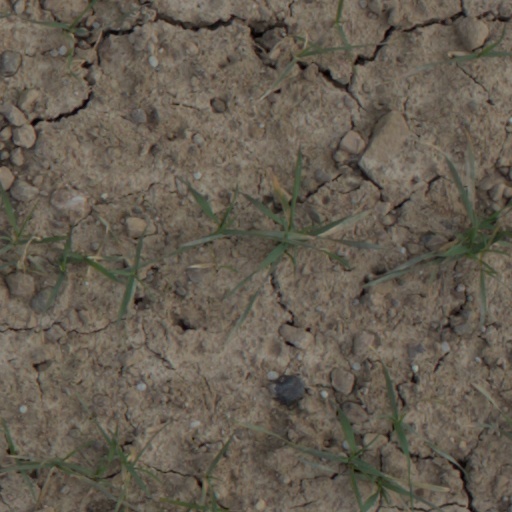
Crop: wheat